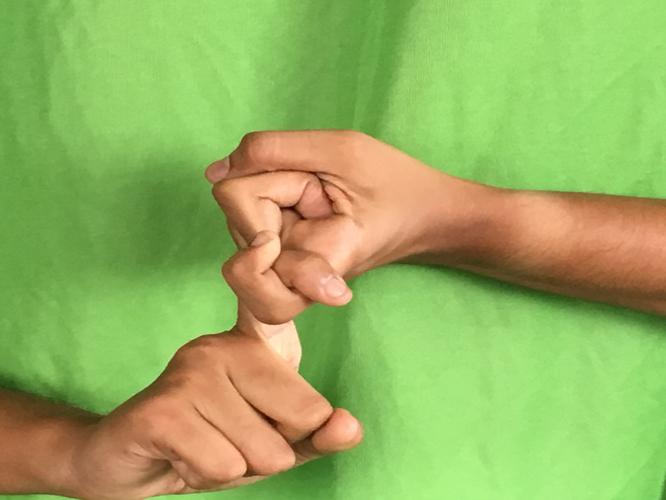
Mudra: Pasha
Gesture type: double_hand